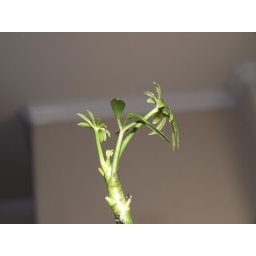
Some plant chillin' in my grandma's house